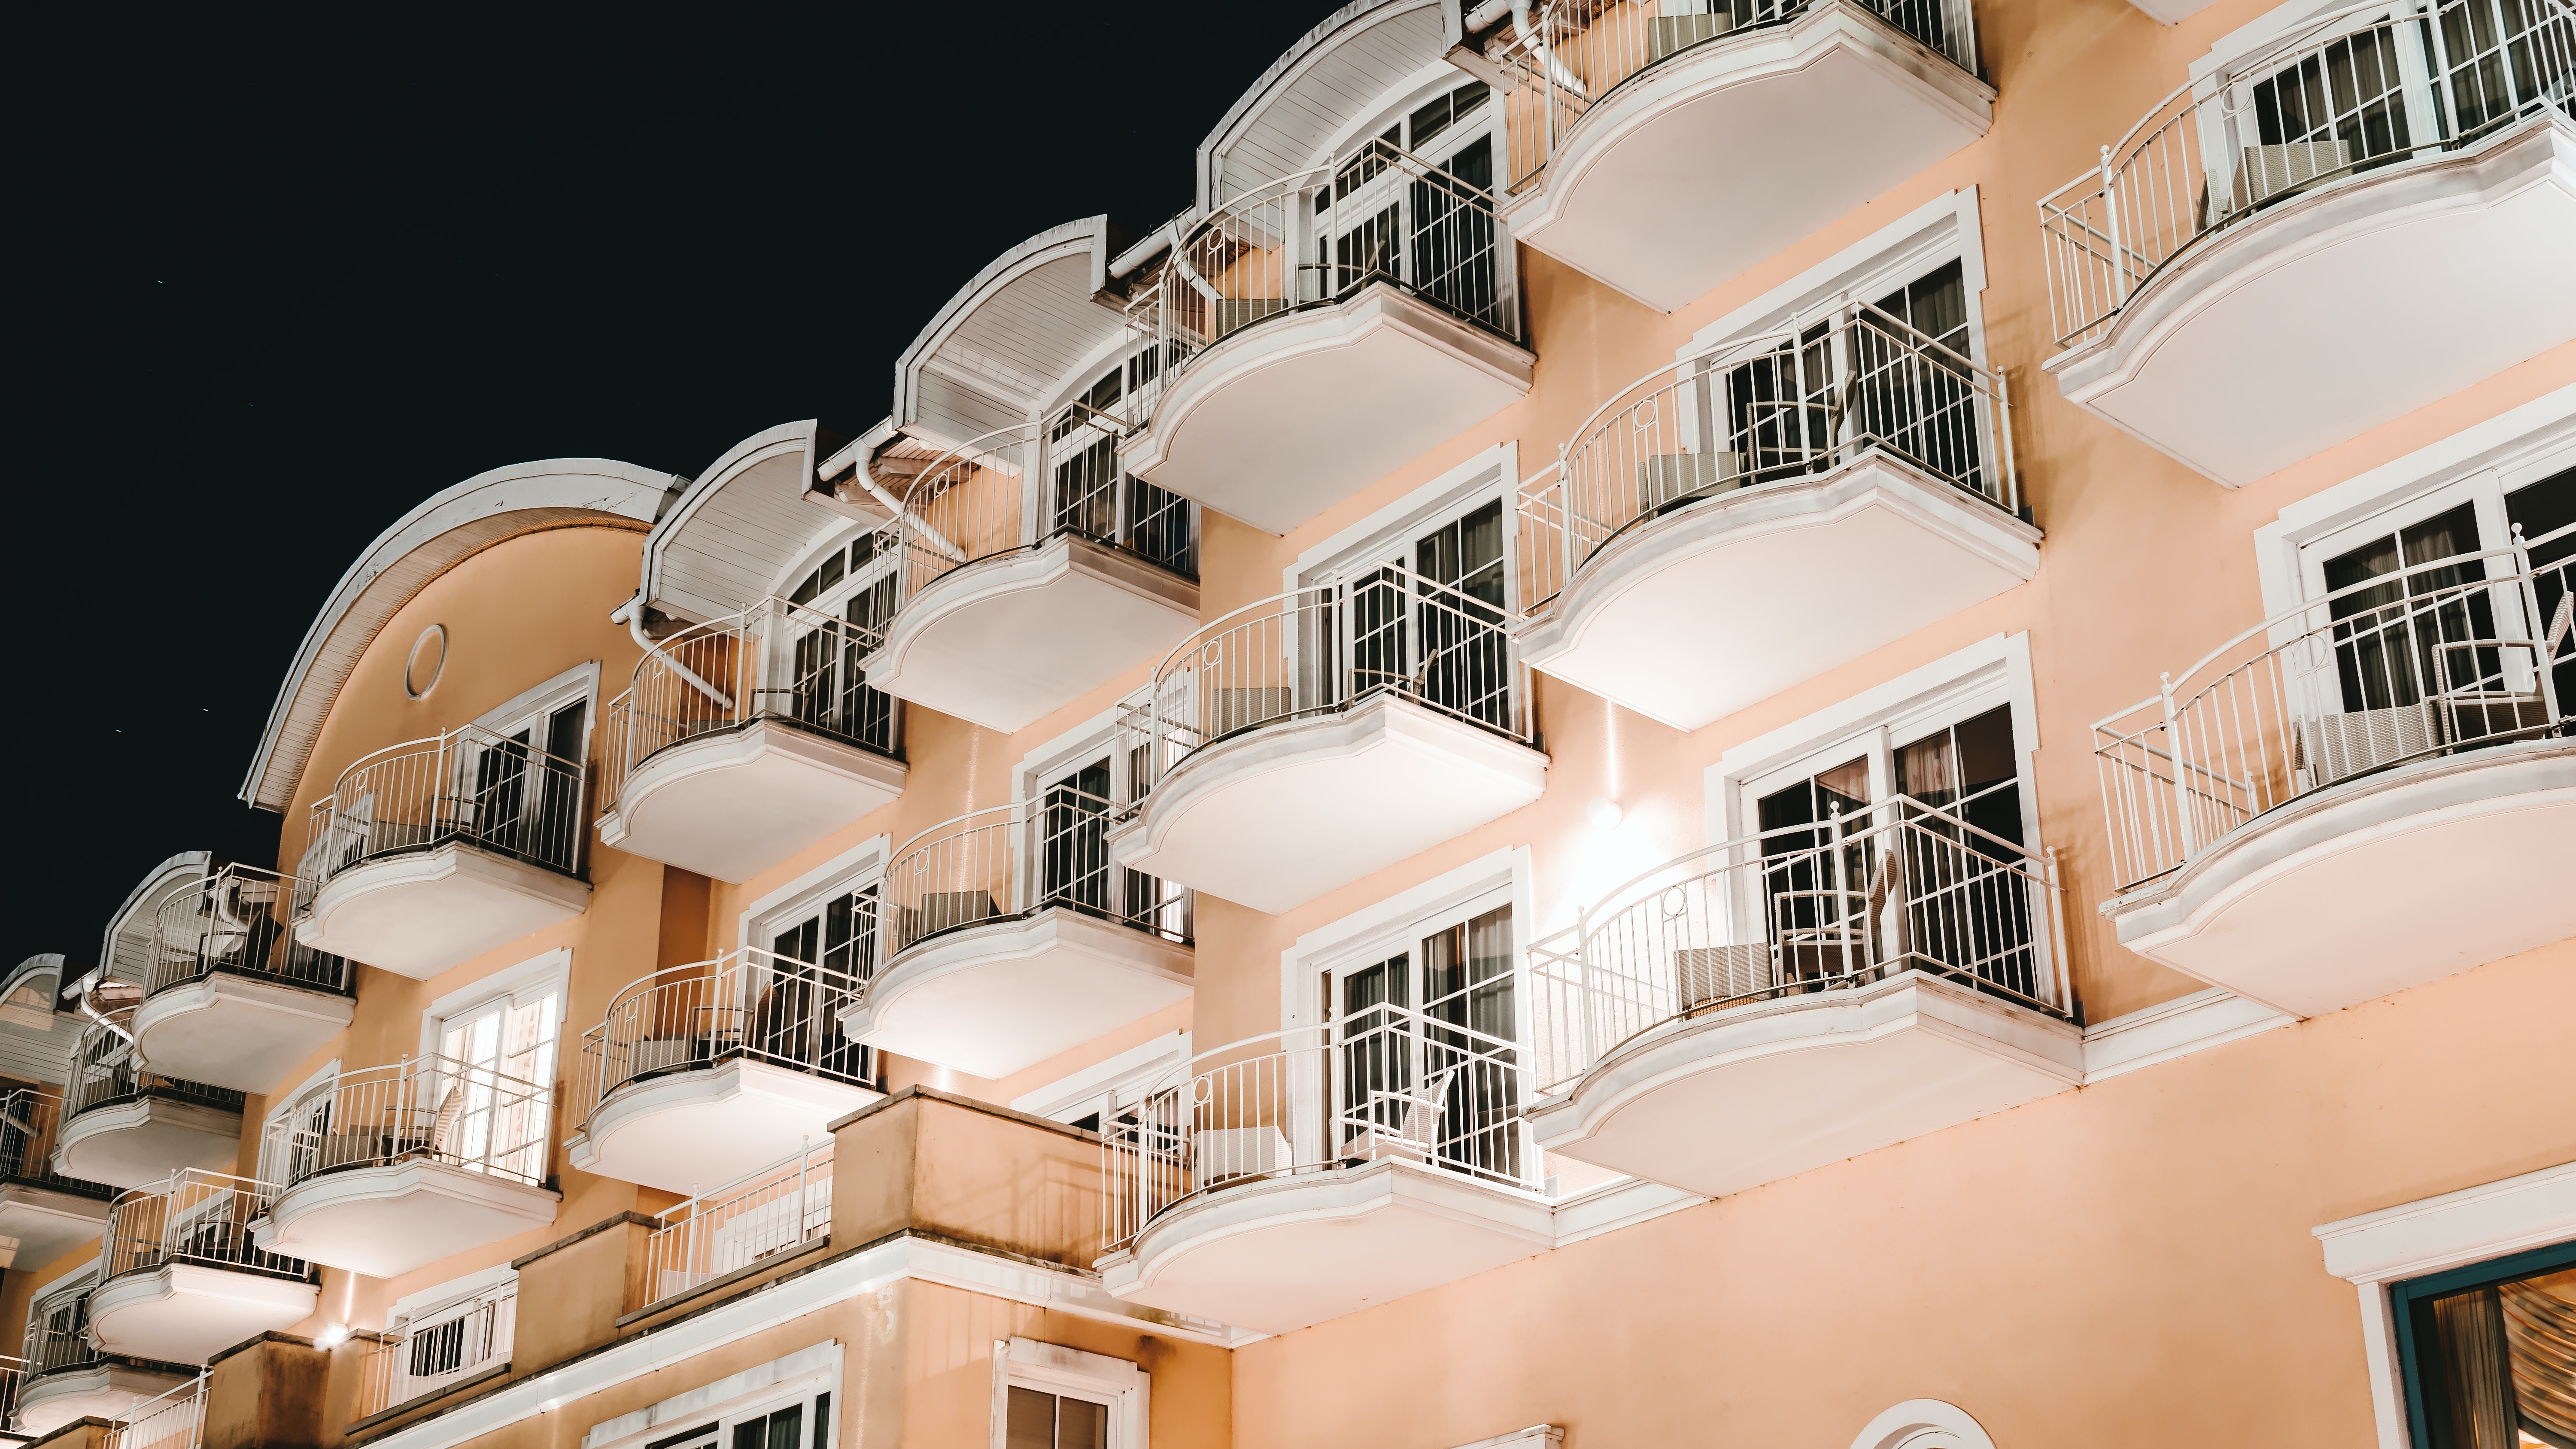
natural, brown, window, urban design, residential area, font, Material property, building, facade, wood, symmetry, art, pattern, ceiling, apartment, house, mixed use, rectangle, roof, condominium, eyelash, home, stock photography, city, metal, room, circle, visual arts, brand, balcony, peach